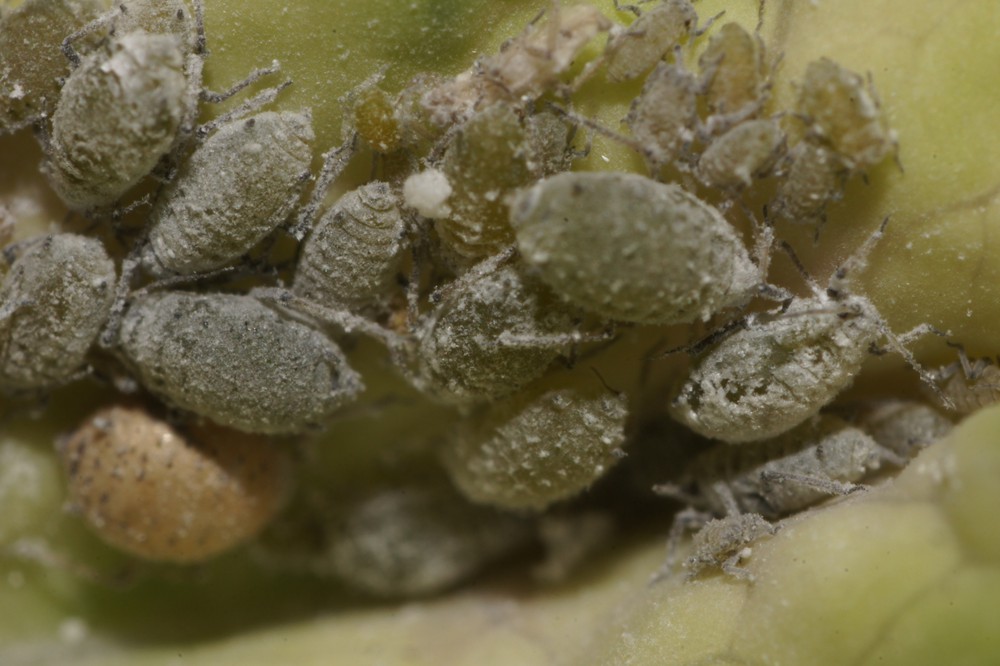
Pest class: cabbage_aphid